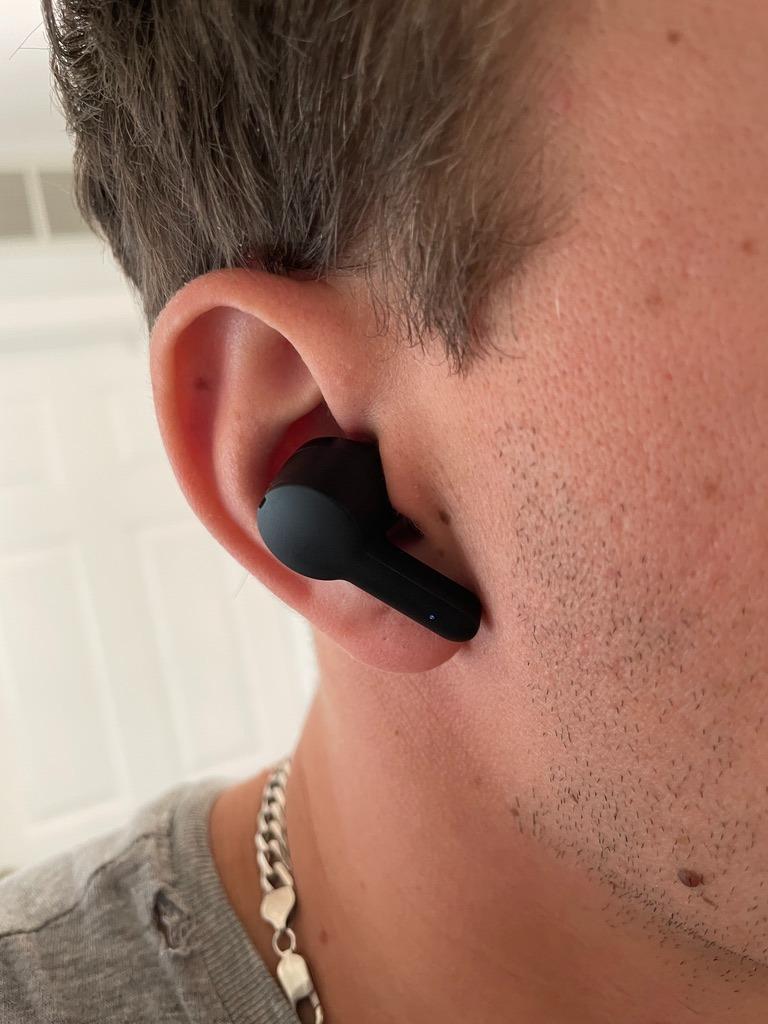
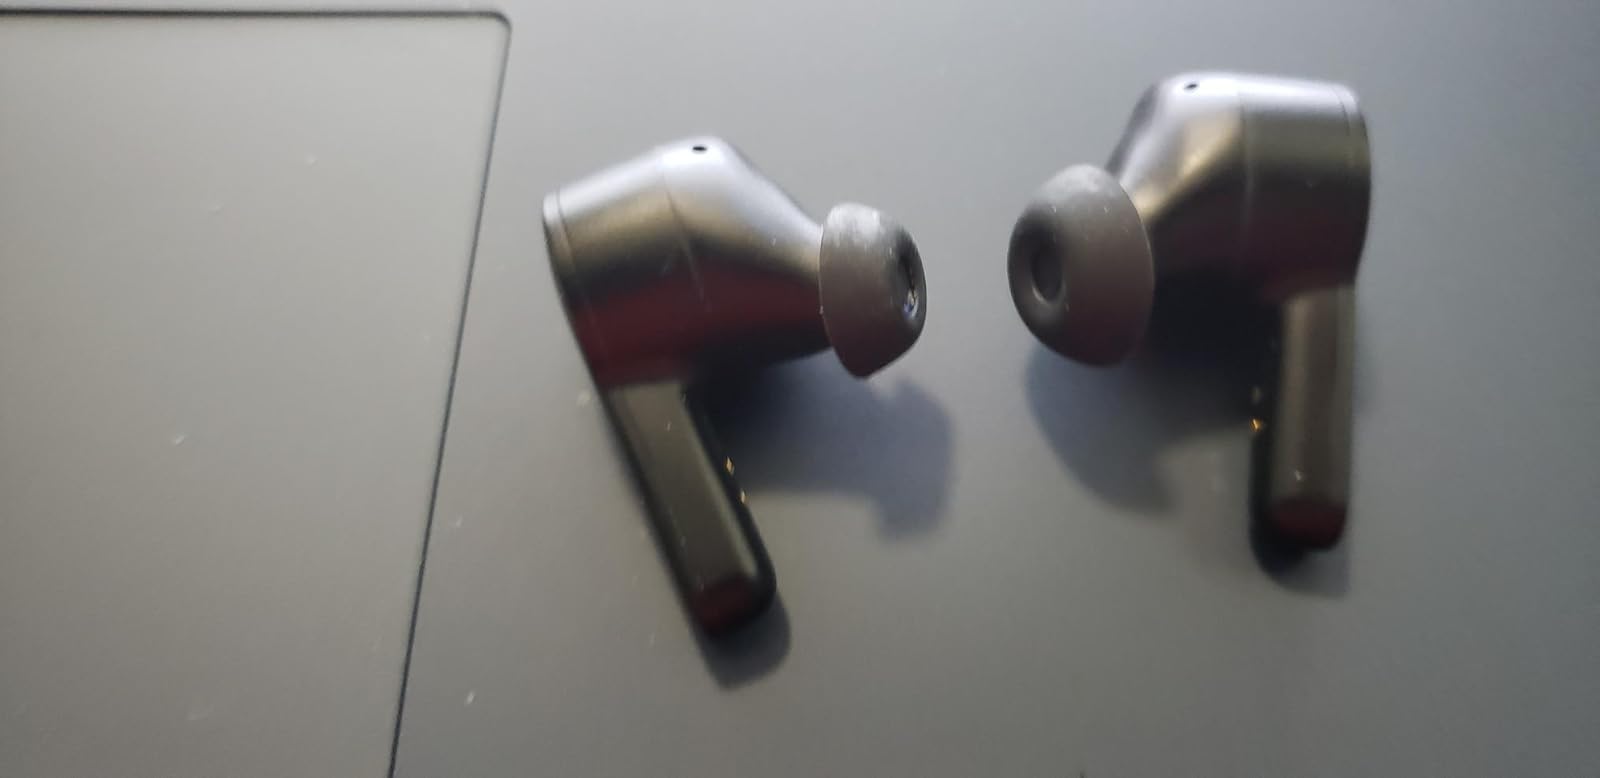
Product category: earbuds
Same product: yes